51 Atholl Road

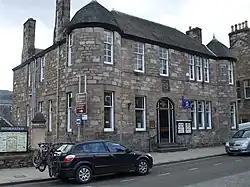
The building in 2008

51 Atholl Road stands on Atholl Road, the A924, in the Scottish town of Pitlochry, Perth and Kinross. The structure is a Category C listed building designed by Dundee architect John Murray Robertson.